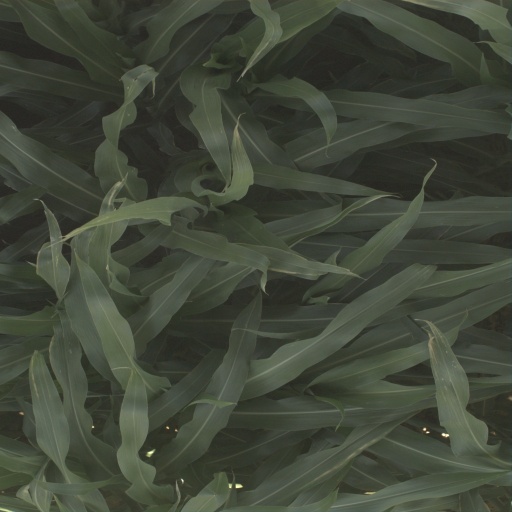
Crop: sorghum